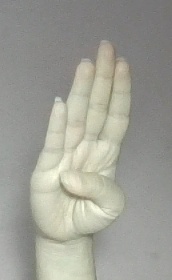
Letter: kaaf